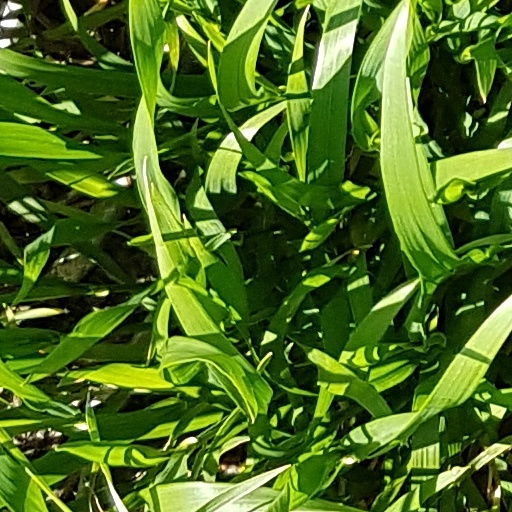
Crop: wheat